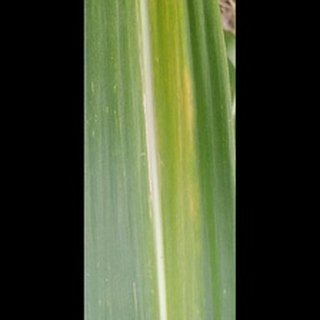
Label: sugarcane_yellow_leaf_disease